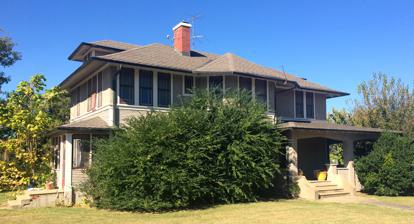
Building: Joseph Carpenter House
Country: United States of America
Year built: 1913
Historic house in Oklahoma, United States United States historic place Joseph Carpenter House U.S. National Register of Historic Places Show map of Oklahoma Show map of the United States Location 204 W. Sixth Street, Stroud, Oklahoma Coordinates 35°45′6″N 96°39′19″W / 35.75167°N 96.65528°W / 35.75167; -96.65528 Area less than one acre Built 1913 Architect Carpenter, Joseph Architectural style Prairie School NRHP reference No. 86002346 Added to NRHP September 26, 1986 The Joseph Carpenter house is the oldest and best preserved Prairie Style house in Stroud , Lincoln County, Oklahoma . It was erected at 204 West 6th Street in 1913 as the residence of Joseph R. and Lovenia (Foushee) Carpenter. Description and history A 2 + 1 ⁄ 2 -story structure, it features a hipped roof with a combination of stucco and wood clapboard siding for the exterior walls. A single story hipped-roof porch runs across the front of the home. The building possesses a multitude of other prairie-style elements and retains a high degree of architectural integrity. It was listed in the National Register of Historic Places on September 26, 1986, as  NR ID Number 86002346. Joseph Carpenter was a successful businessman, accumulating considerable wealth as a merchant of farm implements and hardware, which made him financially able to hire an architect from Kansas City to design his new home. As one of the largest homes in Stroud, it reflected Carpenter's importance as a commercial leader in the city. A factor in the house retaining its architectural integrity is the care given it by Joseph's son and daughter-in-law Paul F. and Ruth (Riley) Carpenter, who resided in the home through 1986 when it was placed on the National Historic Register. References